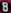
Number: 8